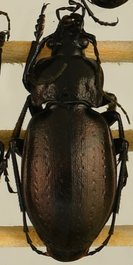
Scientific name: Carabus nemoralis
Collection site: UNDERC Site (UNDE), plot UNDE_017